No. 73 Wing RAAF

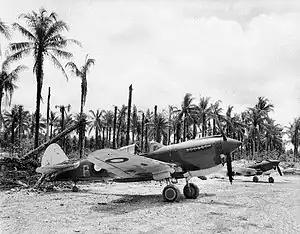
Two single-engined military aircraft parked on field in front of palm trees

Having earlier been led by Wing Commander Blake Pelly, by June 1943 No. 73 Wing was under the command of Group Captain Ian McLachlan. That month, McLachlan established his headquarters at Goodenough Island, where the wing was reorganised as a fighter formation consisting of No. 76 Squadron (flying P-40 Kittyhawks), No. 77 Squadron (Kittyhawks) and No. 79 Squadron (Supermarine Spitfires). As well as providing local air defence, defending the naval forces assigned to Operation Chronicle, and fighter escort for Australian bombers, the Kittyhawks were themselves armed with incendiary and general-purpose bombs so that they could engage in ground-attack missions, a practice that had already been employed by Commonwealth forces in the Mediterranean and Middle East Theatre.